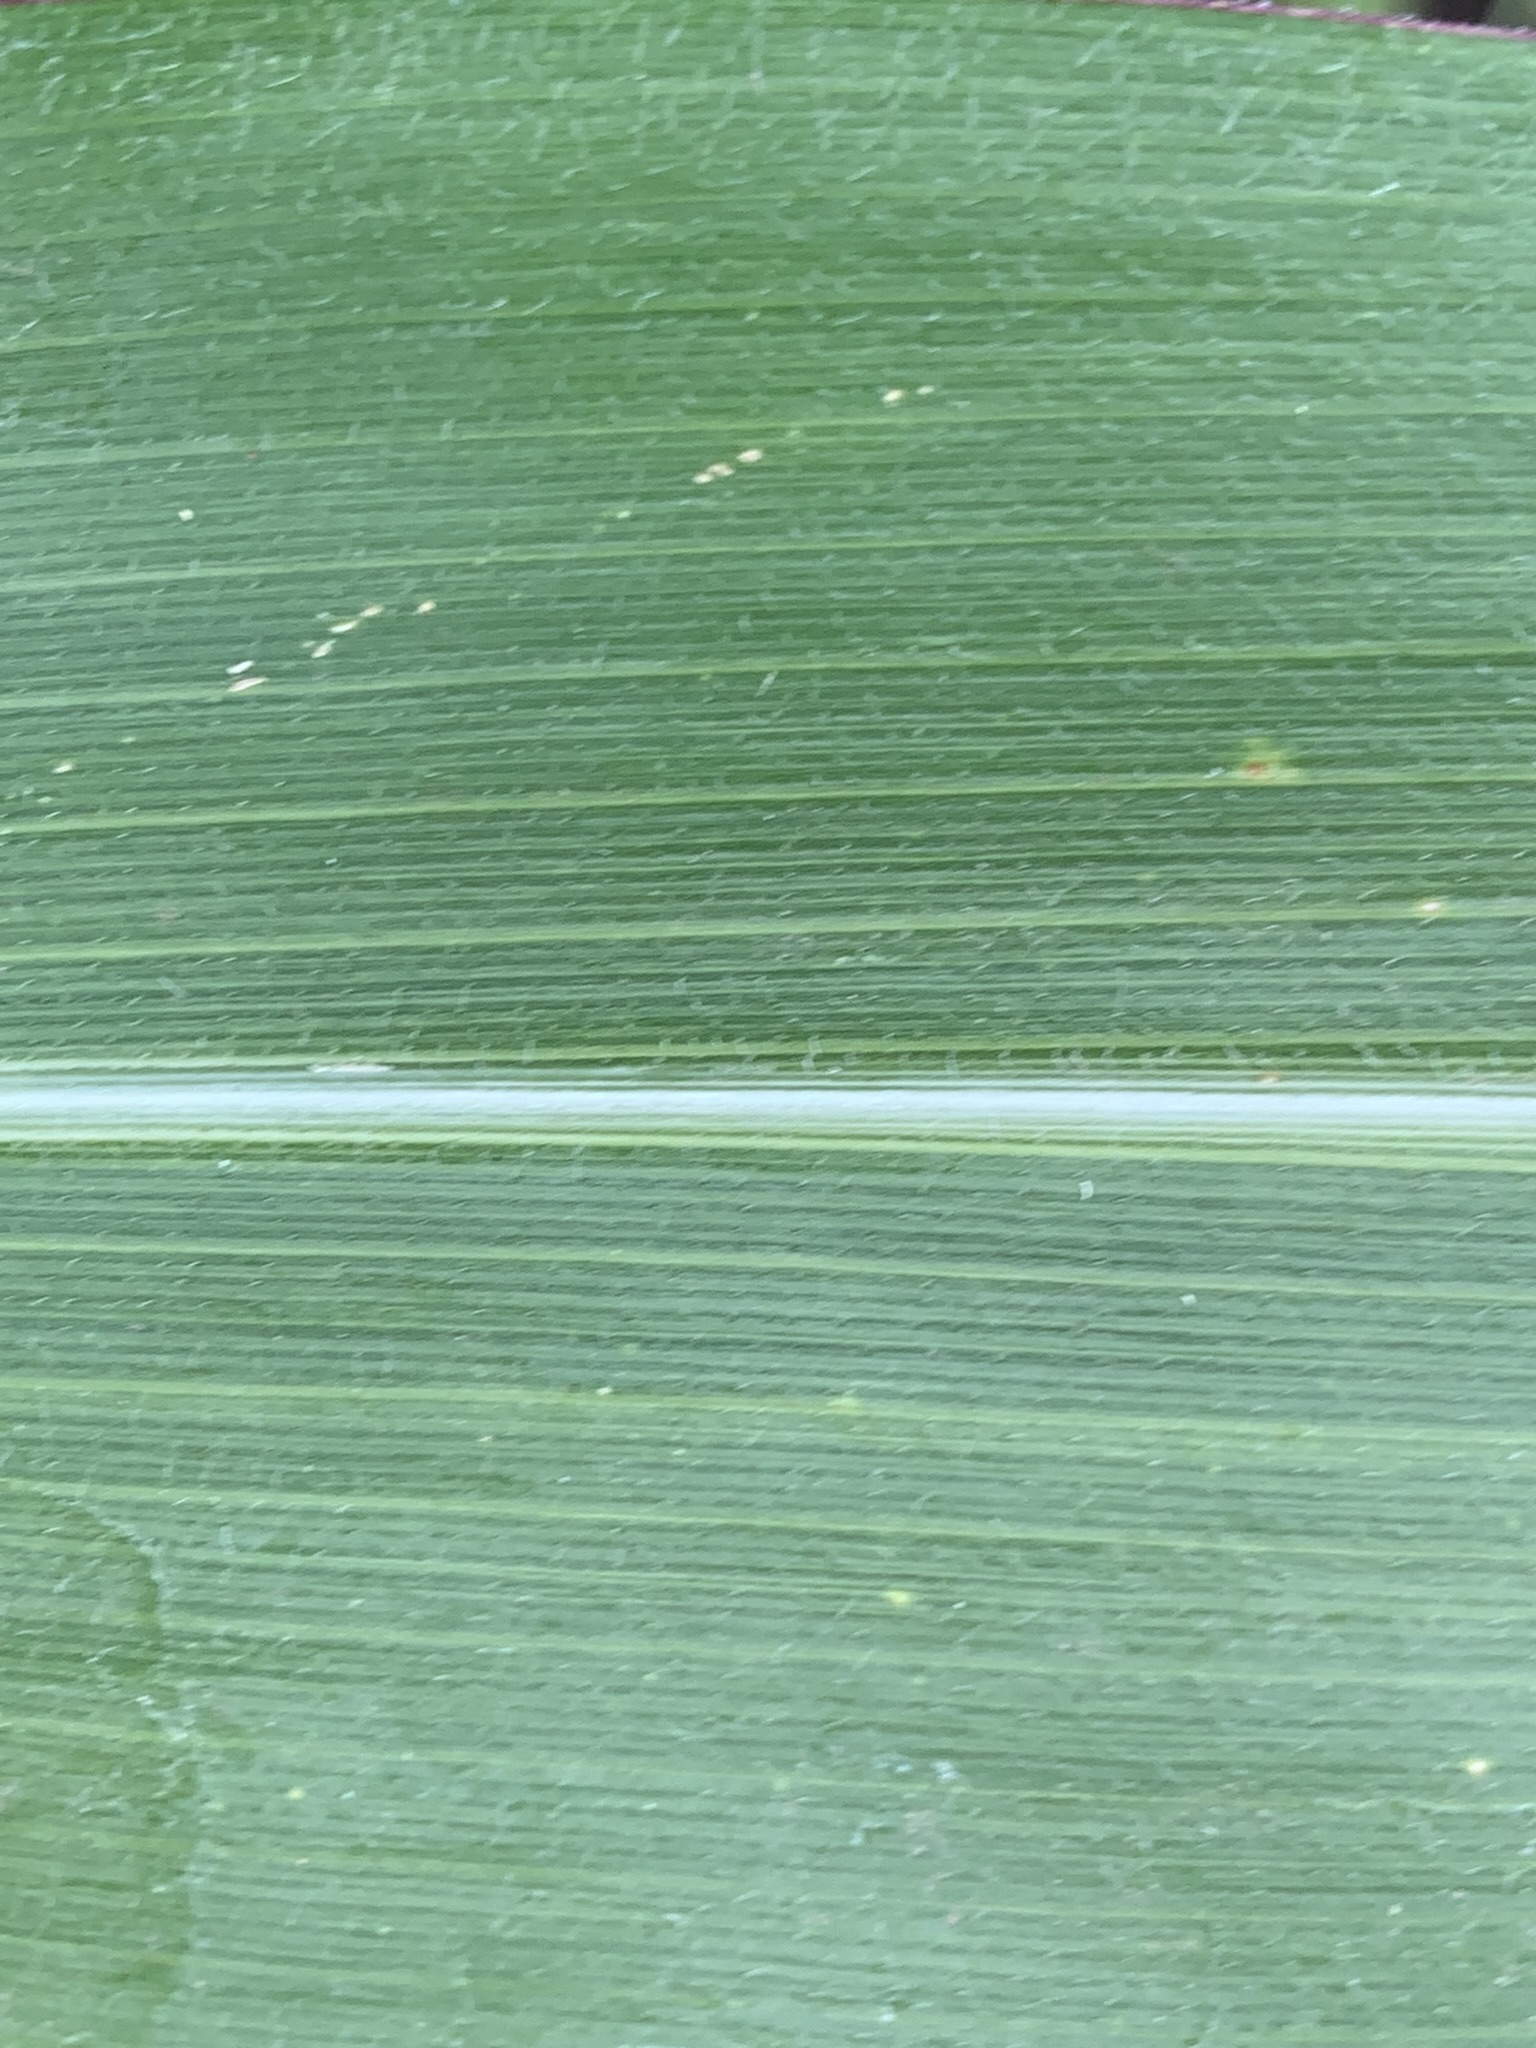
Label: Healthy